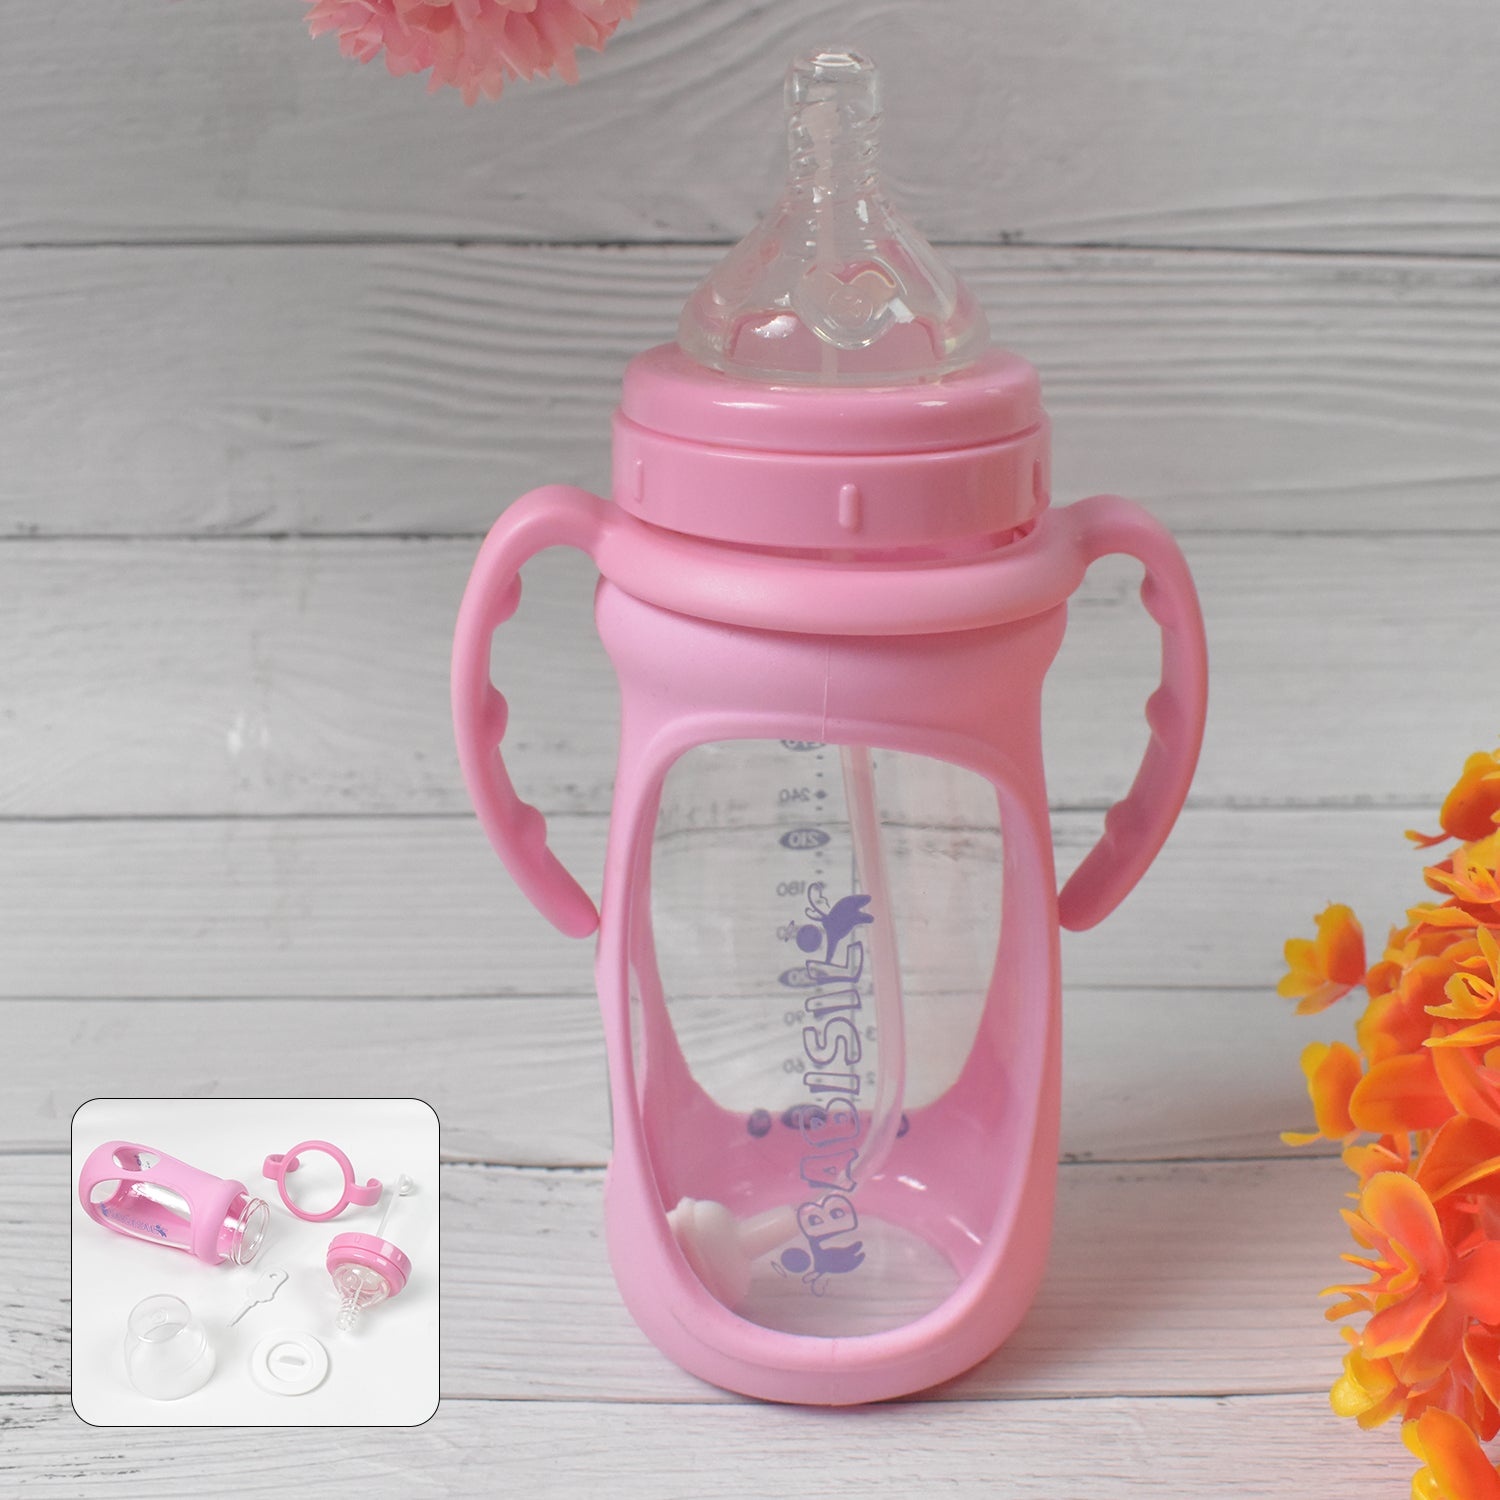
Baby Feeding Bottle with Handles & Straw (Mix Design, Size & Color / 1 Pc)
Glass / plastic Baby Feeding Bottle with Plastic Handles & Silicone Straw Leakproof, BPA Free & Non-Toxic for Baby | Toddlers, Water Bottle, Milk Bottle for New Born / Infants (Mix Design, Size & Color / 1 Pc) Description :- 1. SAFE MATERIAL：It is a glass, which is a perfect material for baby bottles. It is incredibly durable, temperature and fall resistant. 2. BREAST LIKE - The nipple is made of super soft and flexible silicone, and the same shape as mom's nursing nipple for a familiar fit. Matte surface enables the baby to get a secure and continuous latch. 3. UNIQUE DESIGN - The ergonomic design makes this bottle comfortable for both parents and babies to hold, which brings a good mood to mothers and babies. And handle is perfect to protect the child's wrist and can help baby control drinking. 4. DRINK IN EVERY ANGLE - 360 Degree Drinkable Straw Group-Weighted straw moving with liquid allows your baby drink from any angle, drink milk more casual and relax. 5. EASY TO CLEAN - wide neck make cleaning a breeze. Dishwasher safe or simply clean it by hand. Easy to latch and assemble. Unique Design: cute Cartoon Bootle, handles allow toddlers to carry the bottle easily and make babies fall in love with drinking. Bottle with comfortable handle. Dimension :- Volu. Weight (Gm) :- 366 Product Weight (Gm) :- 290 Ship Weight (Gm) :- 366 Length (Cm) :- 11 Breadth (Cm) :- 9 Height (Cm) :- 18
Brand: thednstore.com
Category: Baby & Toddler > Nursing & Feeding > Feeding Essentials > Baby Bottles > Standard Bottles